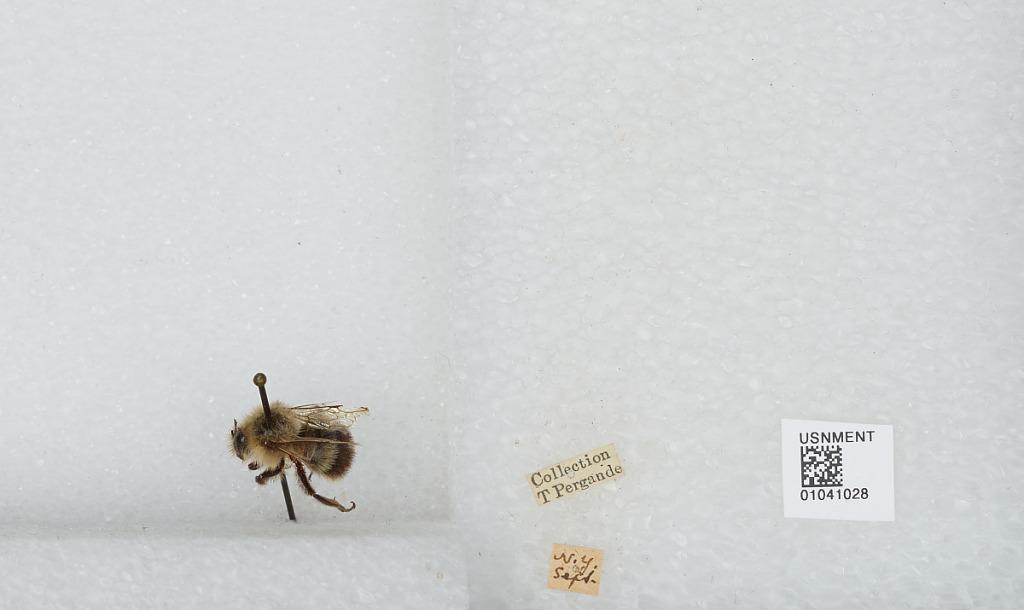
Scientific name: Bombus sp.
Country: United States
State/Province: New York